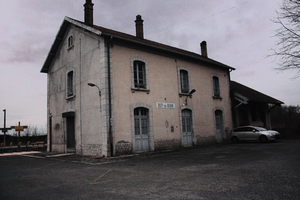
Vue du bâtiment voyageurs de la gare de Buzy-en-Béarn (Pyrénées-Atlantiques, France), anciennement bifurcation entre la ligne de Canfranc et celle de Laruns.
La gare de Buzy-en-Béarn est une gare ferroviaire française des lignes de Pau à Canfranc et de Buzy à Laruns-Eaux-Bonnes-Les Eaux-Chaudes. Elle est située sur le territoire de la commune de Buzy, dans le département des Pyrénées-Atlantiques en région Nouvelle-Aquitaine.